Elections in New Zealand

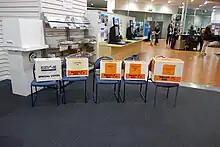
Ballot boxes at the Linwood Library, Christchurch, for the 2014 election. The white leftmost box is for special votes, with the orange boxes being for ordinary votes for the (from left to right) , , and electorates. A voting screen can be seen to the left.

Unlike some other countries, New Zealand has no fixed election-date for general elections, but rather the prime minister determines the timing of general elections by advising the governor-general when to issue the writ for a general election. The Constitution Act 1986 requires new parliamentary elections every three years. The 1910s, 1930s and 1940s saw three elections delayed due to World War I, the Great Depression and World War II, respectively: the 1919, 1935 and 1943 elections would otherwise have taken place in 1917, 1934 and 1941 (Parliaments passed Acts extending their terms). Also, governments have occasionally called early, or "snap" elections (for example, in 1951 in the midst of an industrial dispute involving striking waterfront workers).